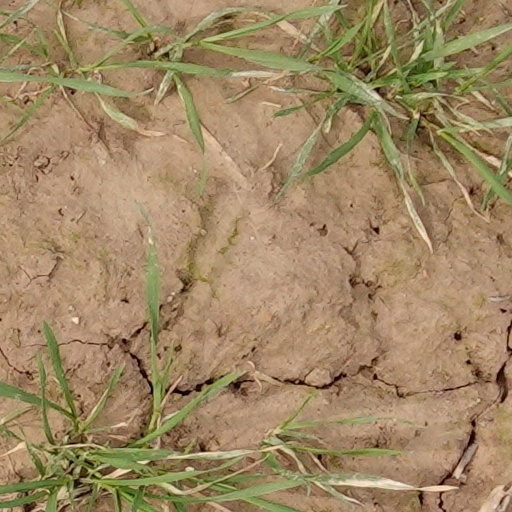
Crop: wheat